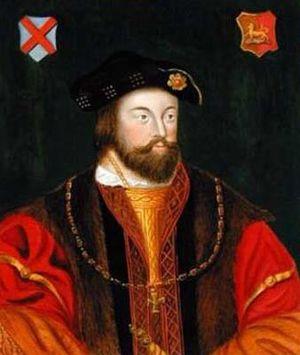
Thomas FitzGerald, 10ᵉ comte de Kildare de 1534 à 1537. Comme son père et son grand-père il joua un rôle politique important en Irlande dans la résistance des familles de Vieux Anglais contre l’autorité royale anglaise.